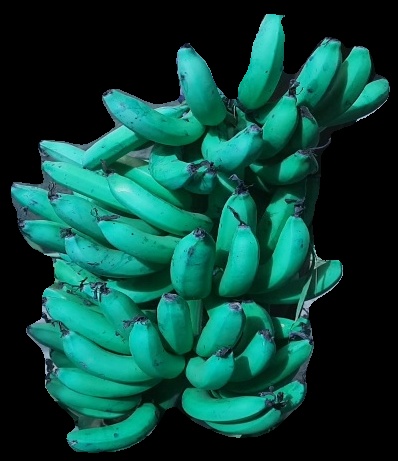
Variety: pachbale
Grade: grade3